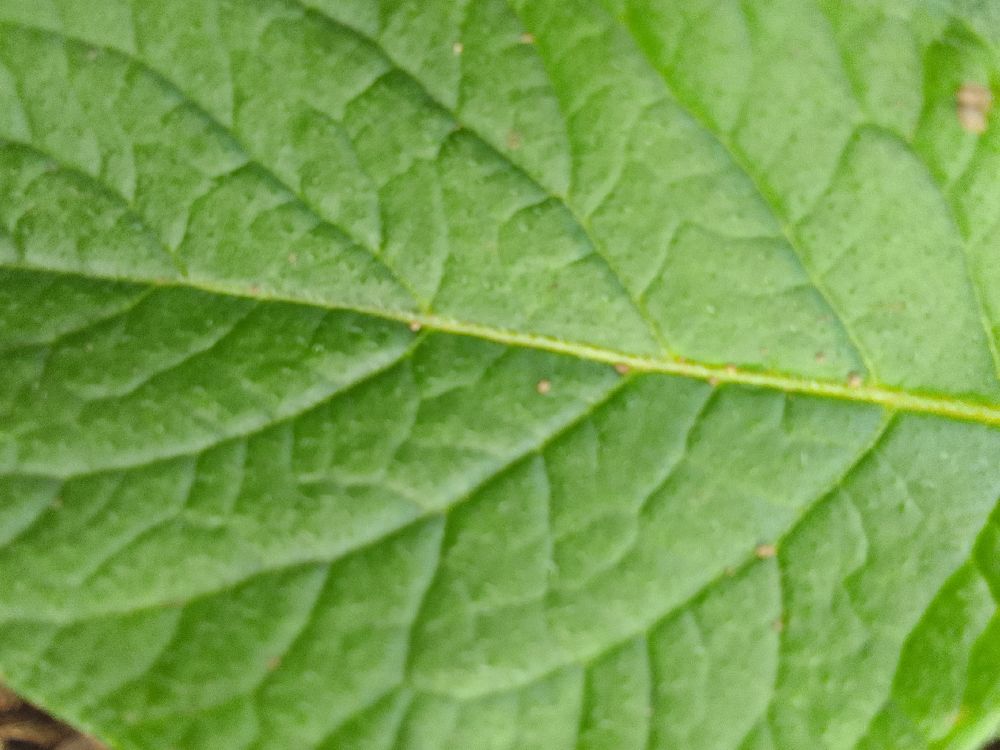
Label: Healthy